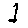
Label: 1